Henry Hotze

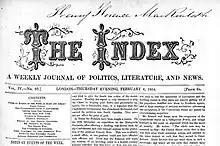
The Index Newspaper

Hotze arrived in London on October 5 and came to the determination that the Confederacy needed a strong diplomatic and propaganda effort in Europe. He returned to Richmond and made his argument to the Confederate leadership. On November 14, he was created an agent with the core task of influencing British public opinion toward supporting the Confederacy. Hotze was given $750 by the Confederate government to influence the British press with pro-Confederate propaganda. Until the end of the war, he made substantial and vigorous activities to this end.